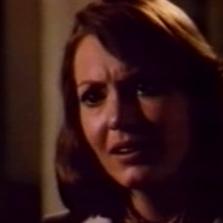
Age: 26